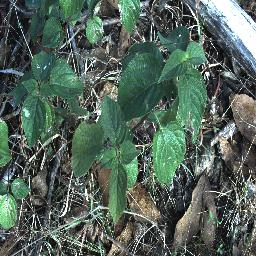
Label: lantana